San Mateo, California

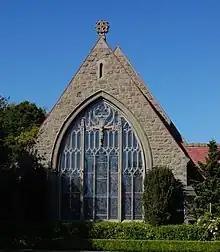
San Mateo Episcopal Church

According to the United States Census Bureau, the city has a total area of , of which are land and , comprising 23.44%, are covered by water.